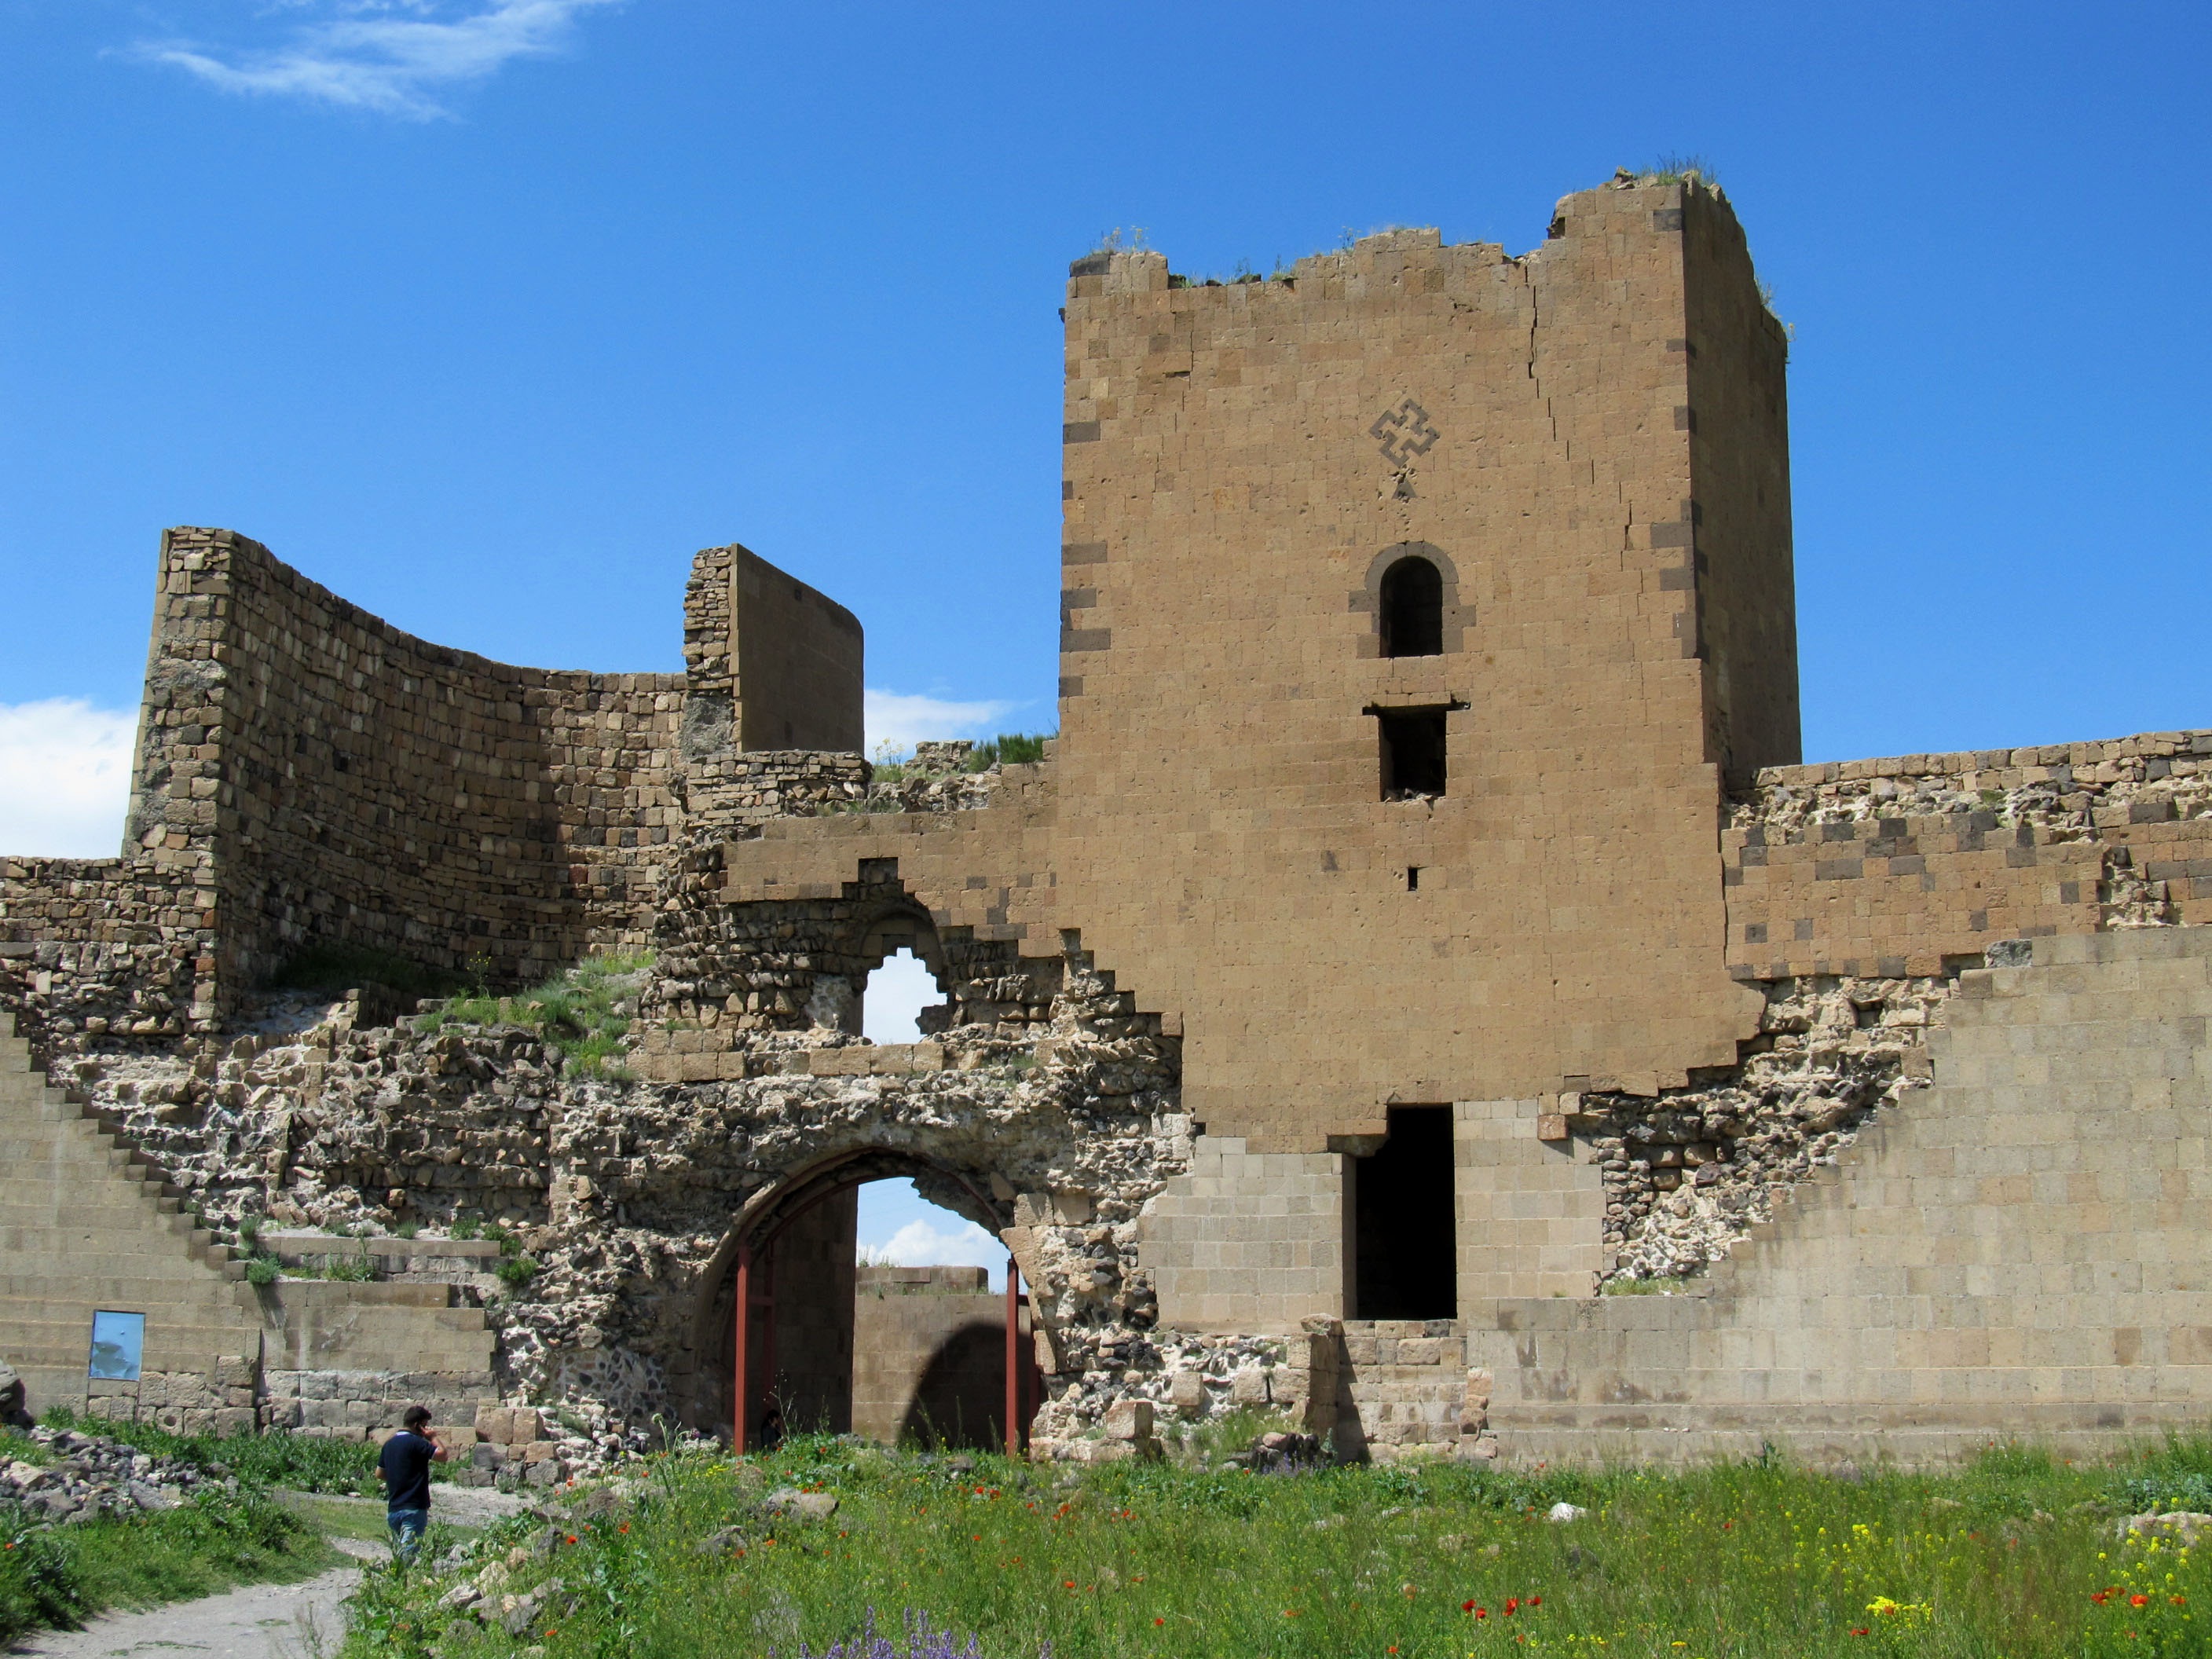
building, chateau, summer, village, castle, fortification, ruins, turkey, monastery, archeology, middle ages, historic site, ancient history, spanish missions in california